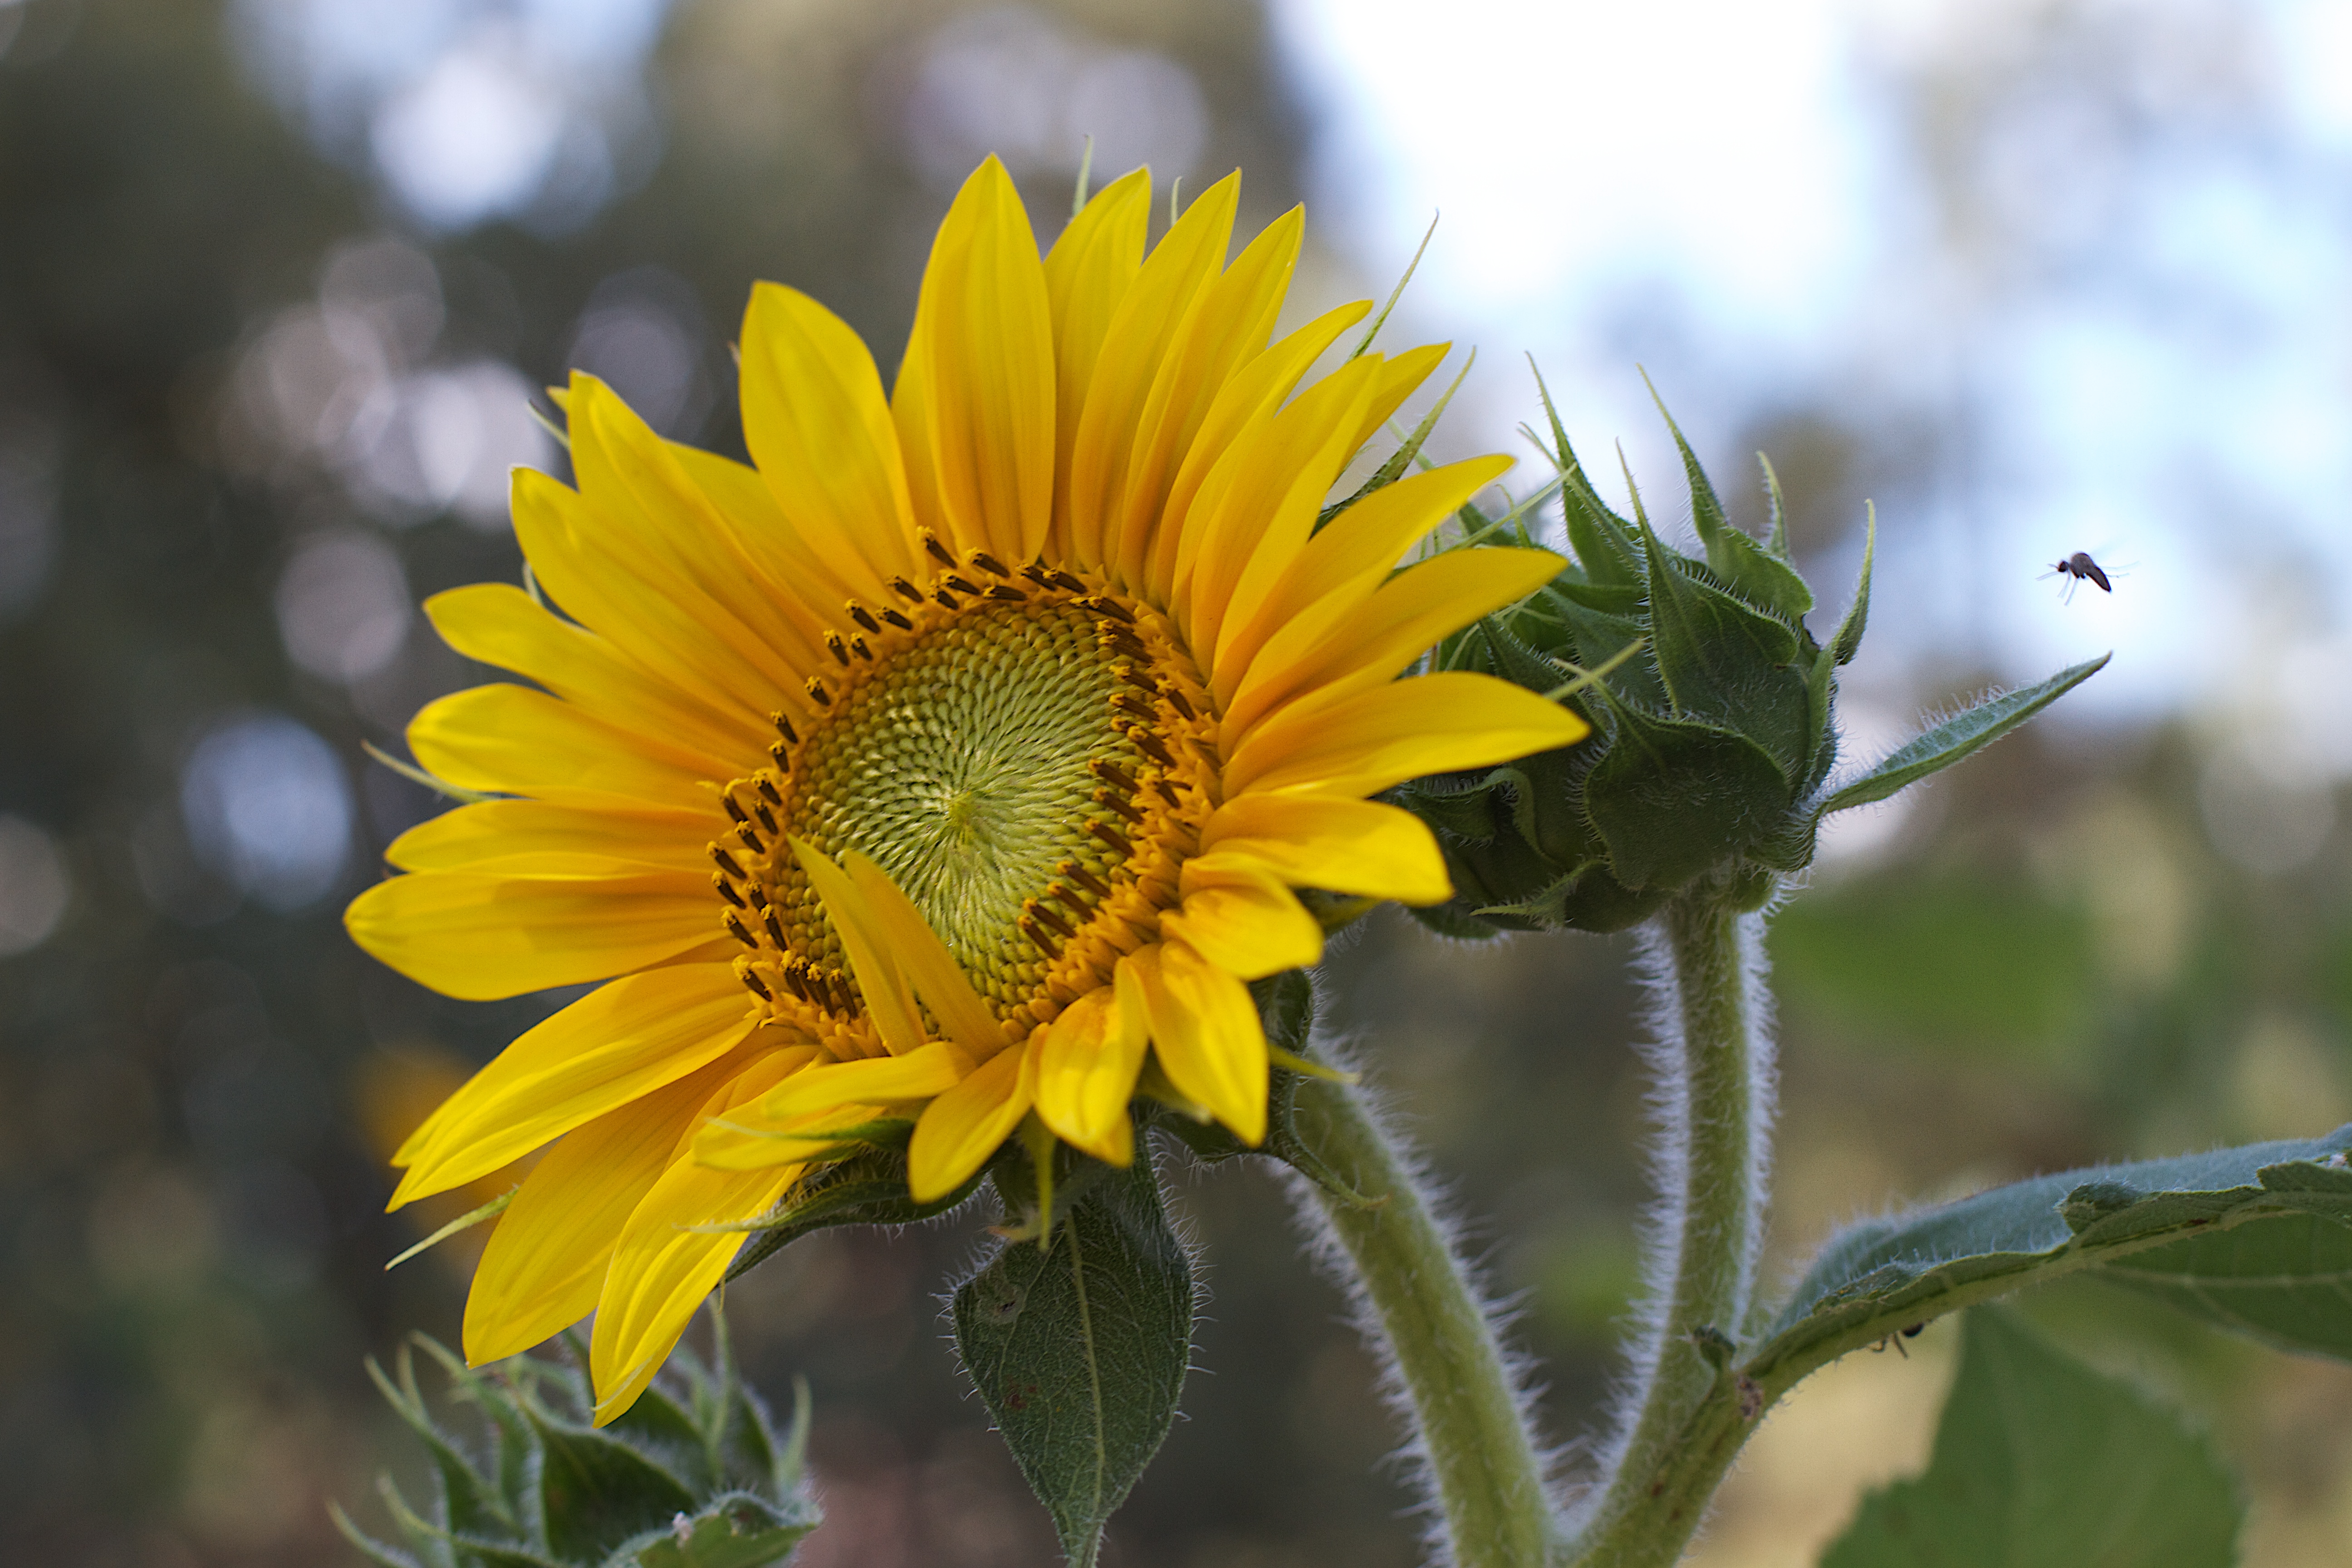
nature, plant, field, flower, botany, yellow, flora, sunflower, wildflower, close up, seedforward, macro photography, flowering plant, daisy family, sunflower seed, plant stem, land plant